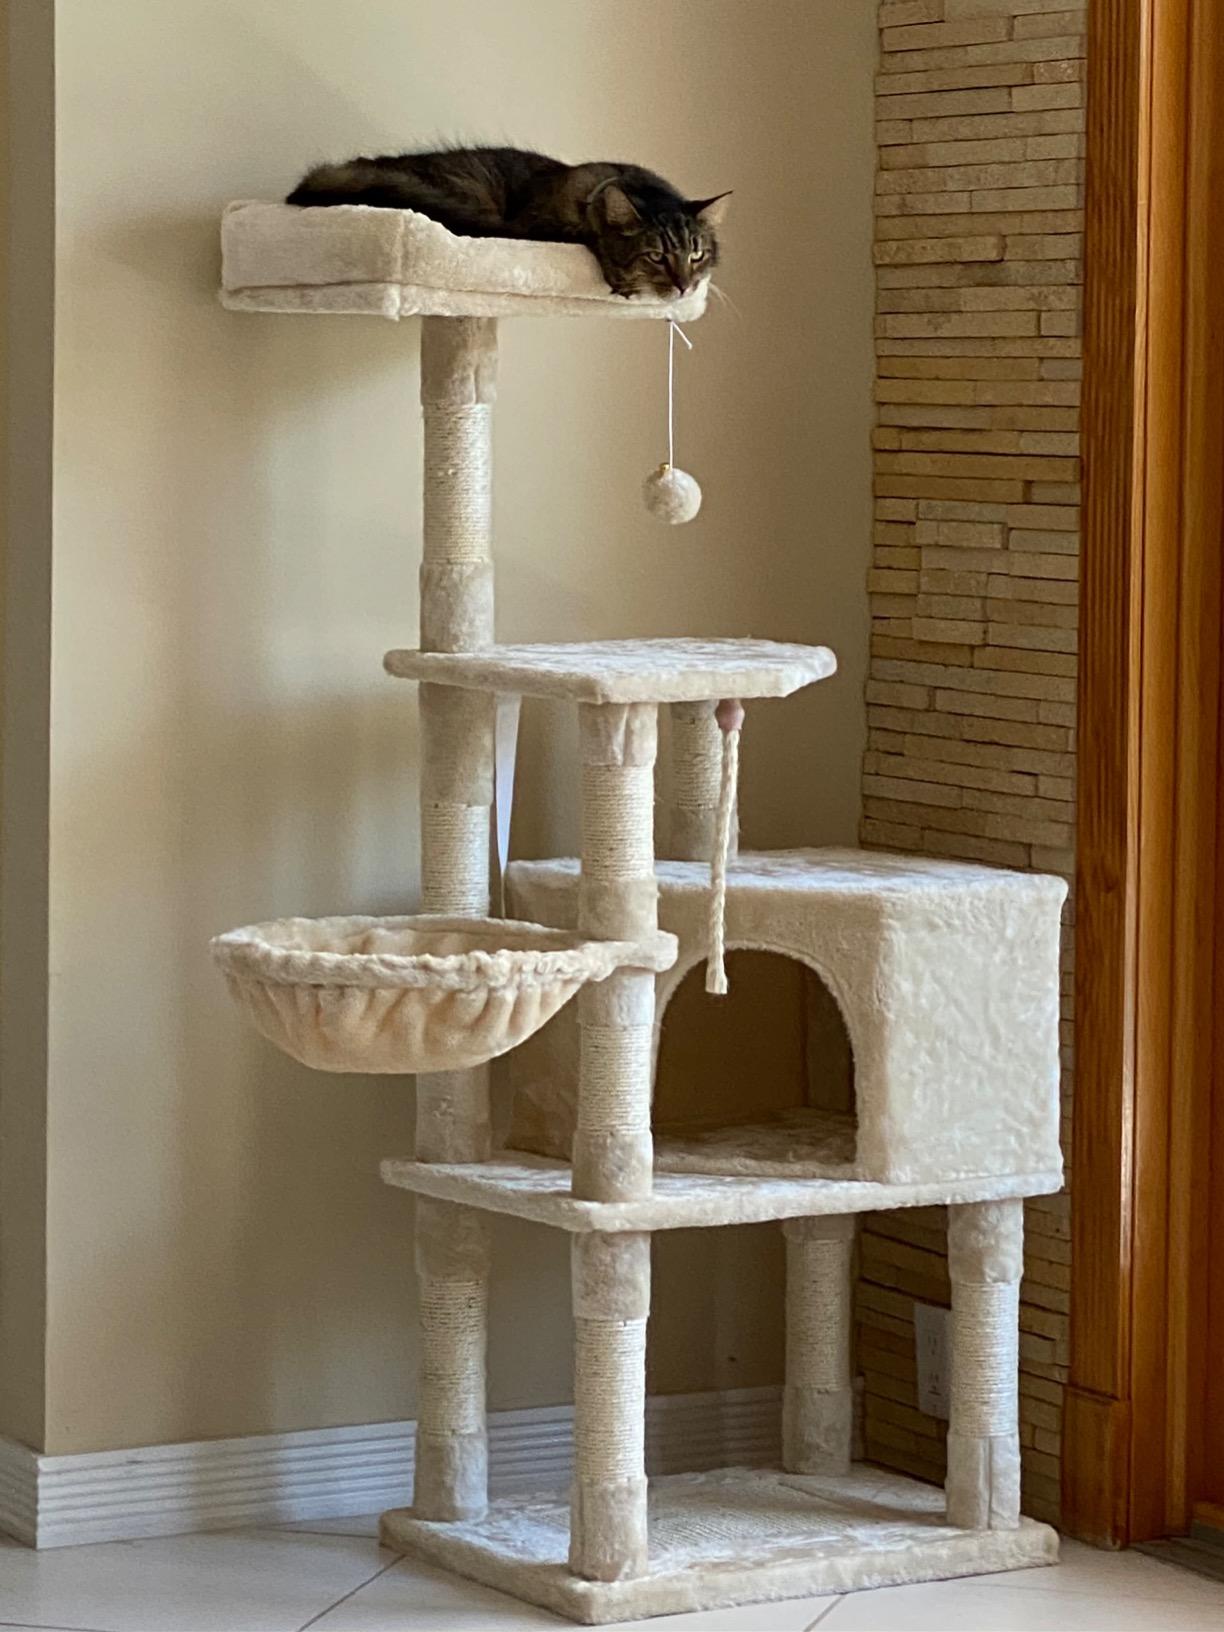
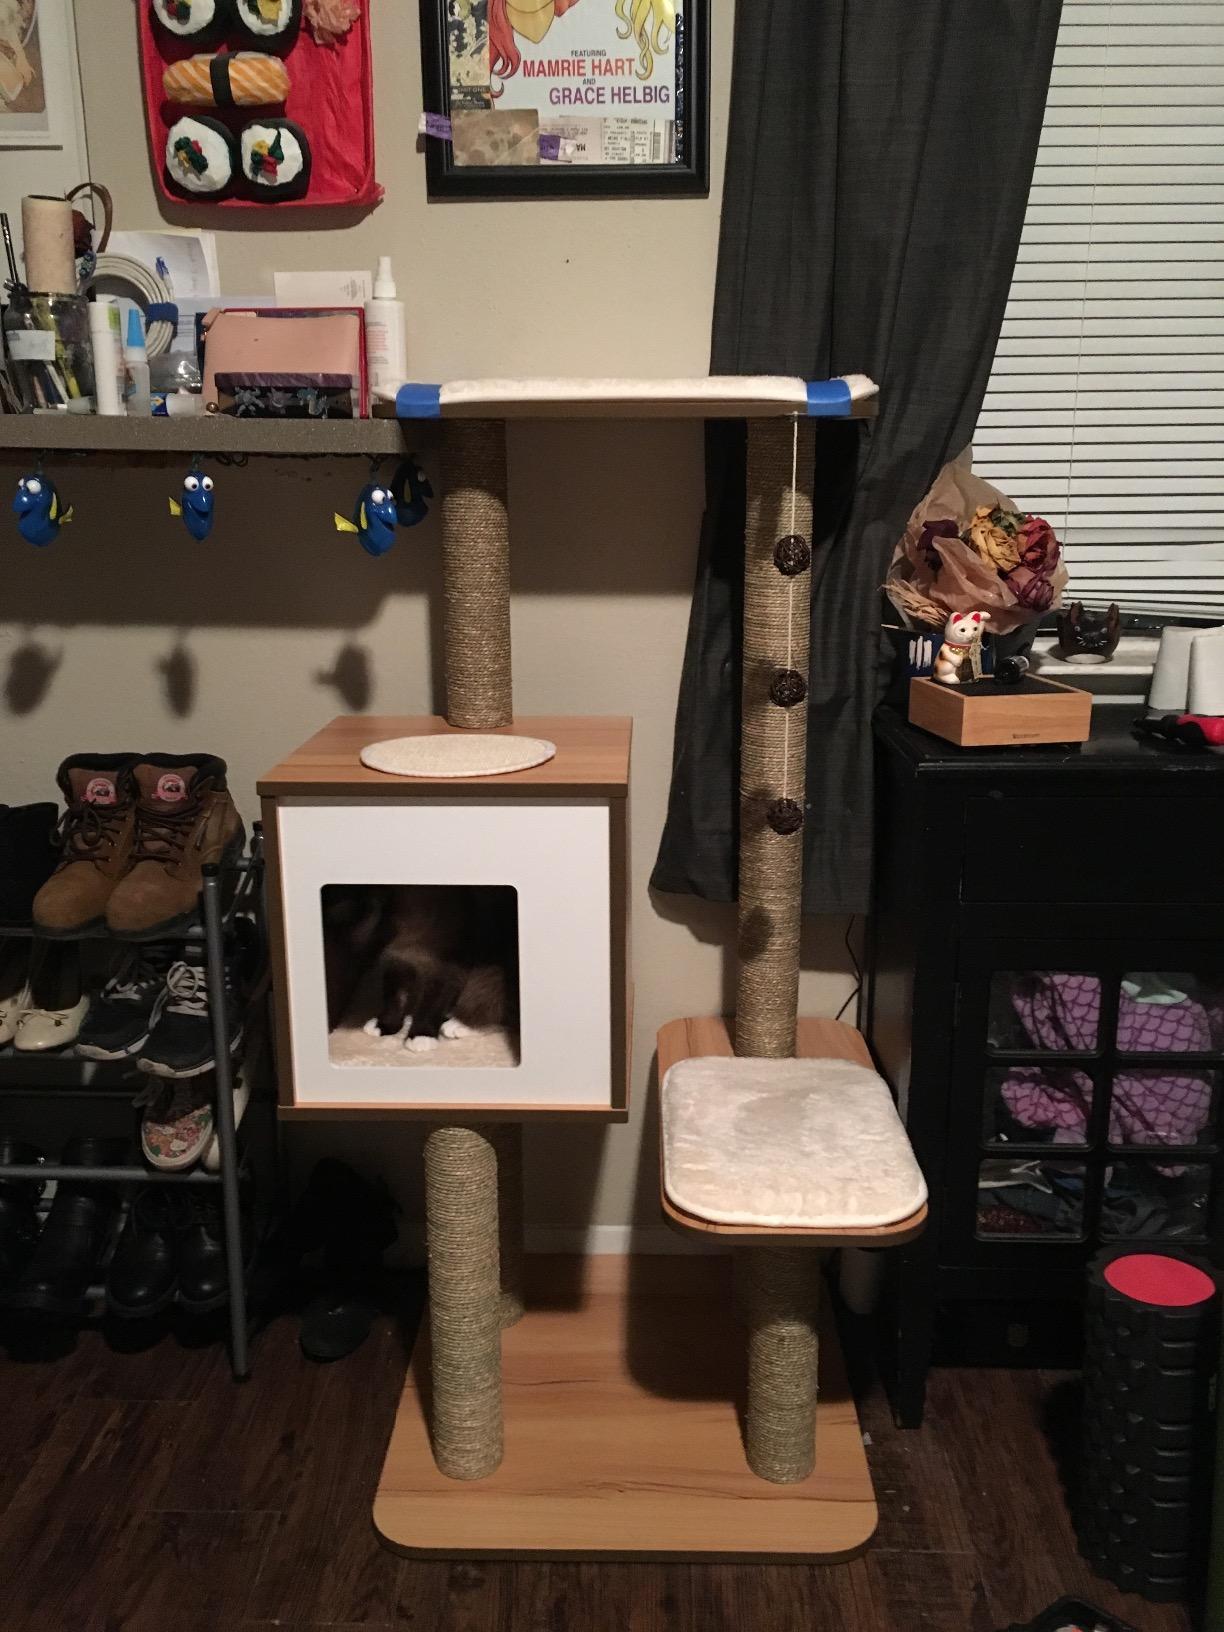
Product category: items_cat tree
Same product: no